Church of the Holy Apostles Peter and Paul, Shadrinka

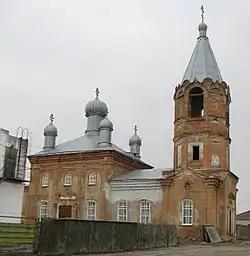

Church of the Holy Apostles Peter and Paul is an Orthodox church in Shadrinka village, Sverdlovsk Oblast.